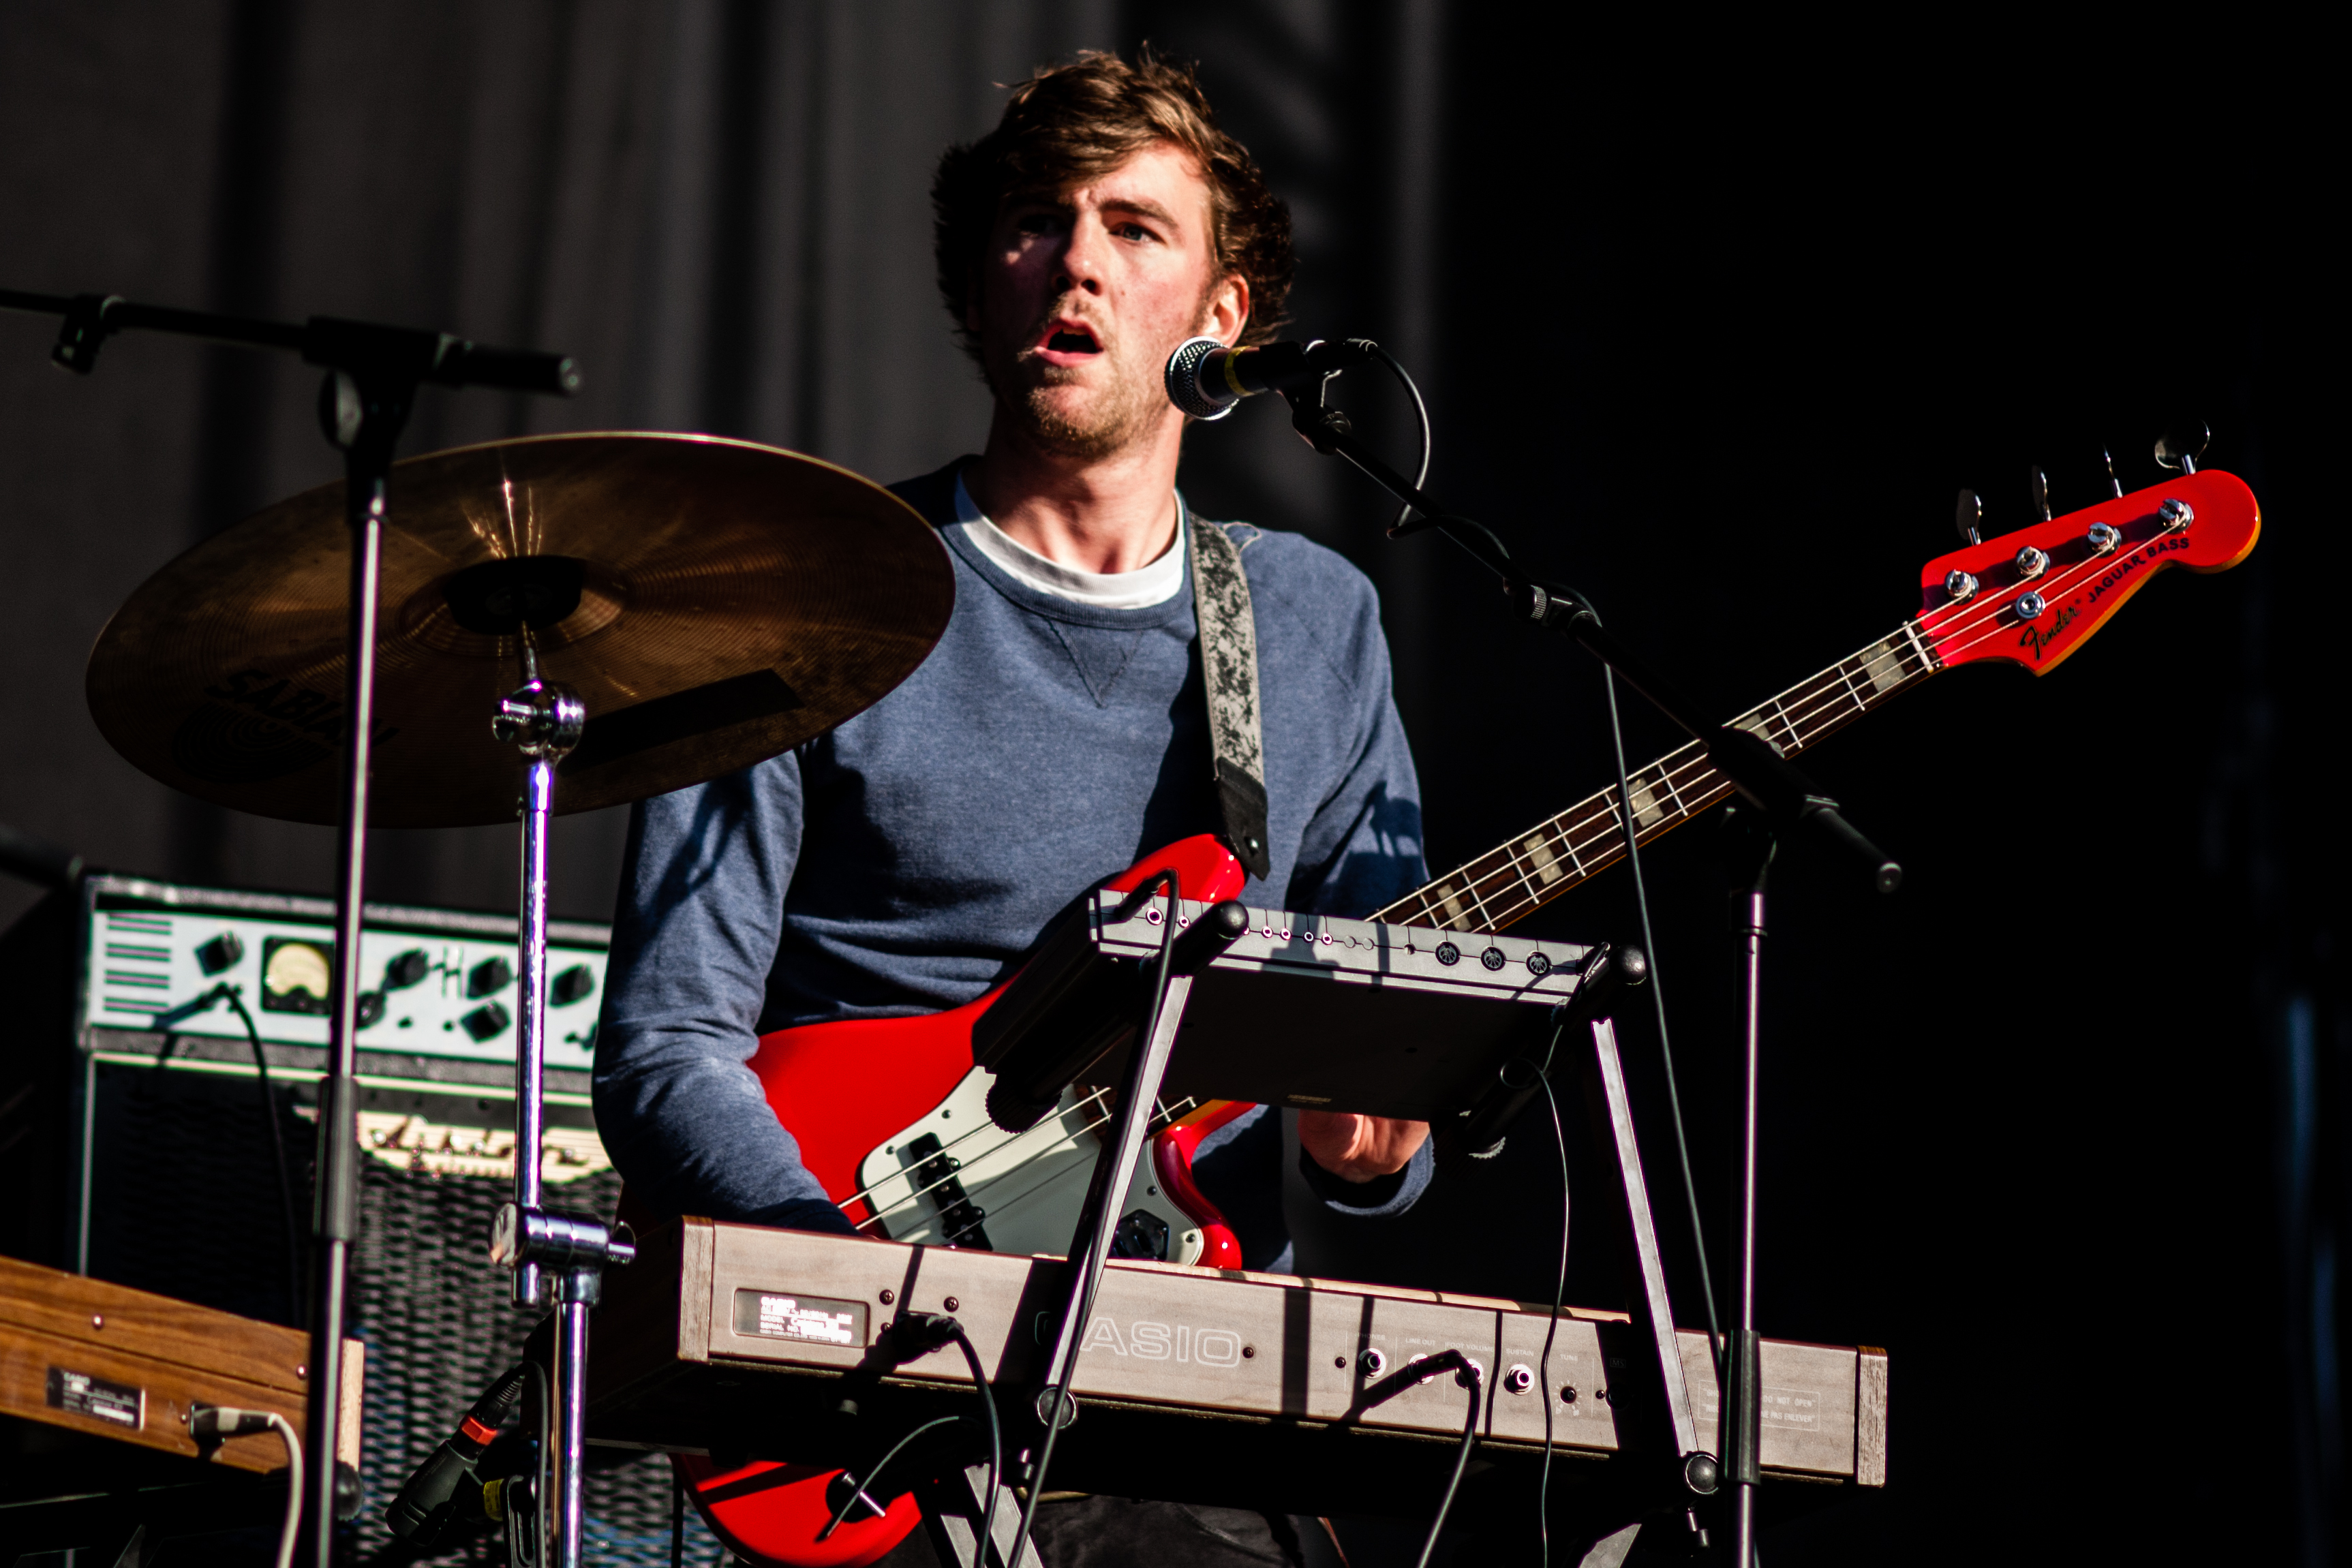
music, guitar, concert, live, musician, performance art, stage, brussels, bruxelles, fete, musique, fetedelamusique, saintgilles, brns, performance, bassist, singing, guitarist, drums, drummer, bass guitar, entertainment, performing arts, singer songwriter, rock concert, string instrument, plucked string instruments, musical ensemble